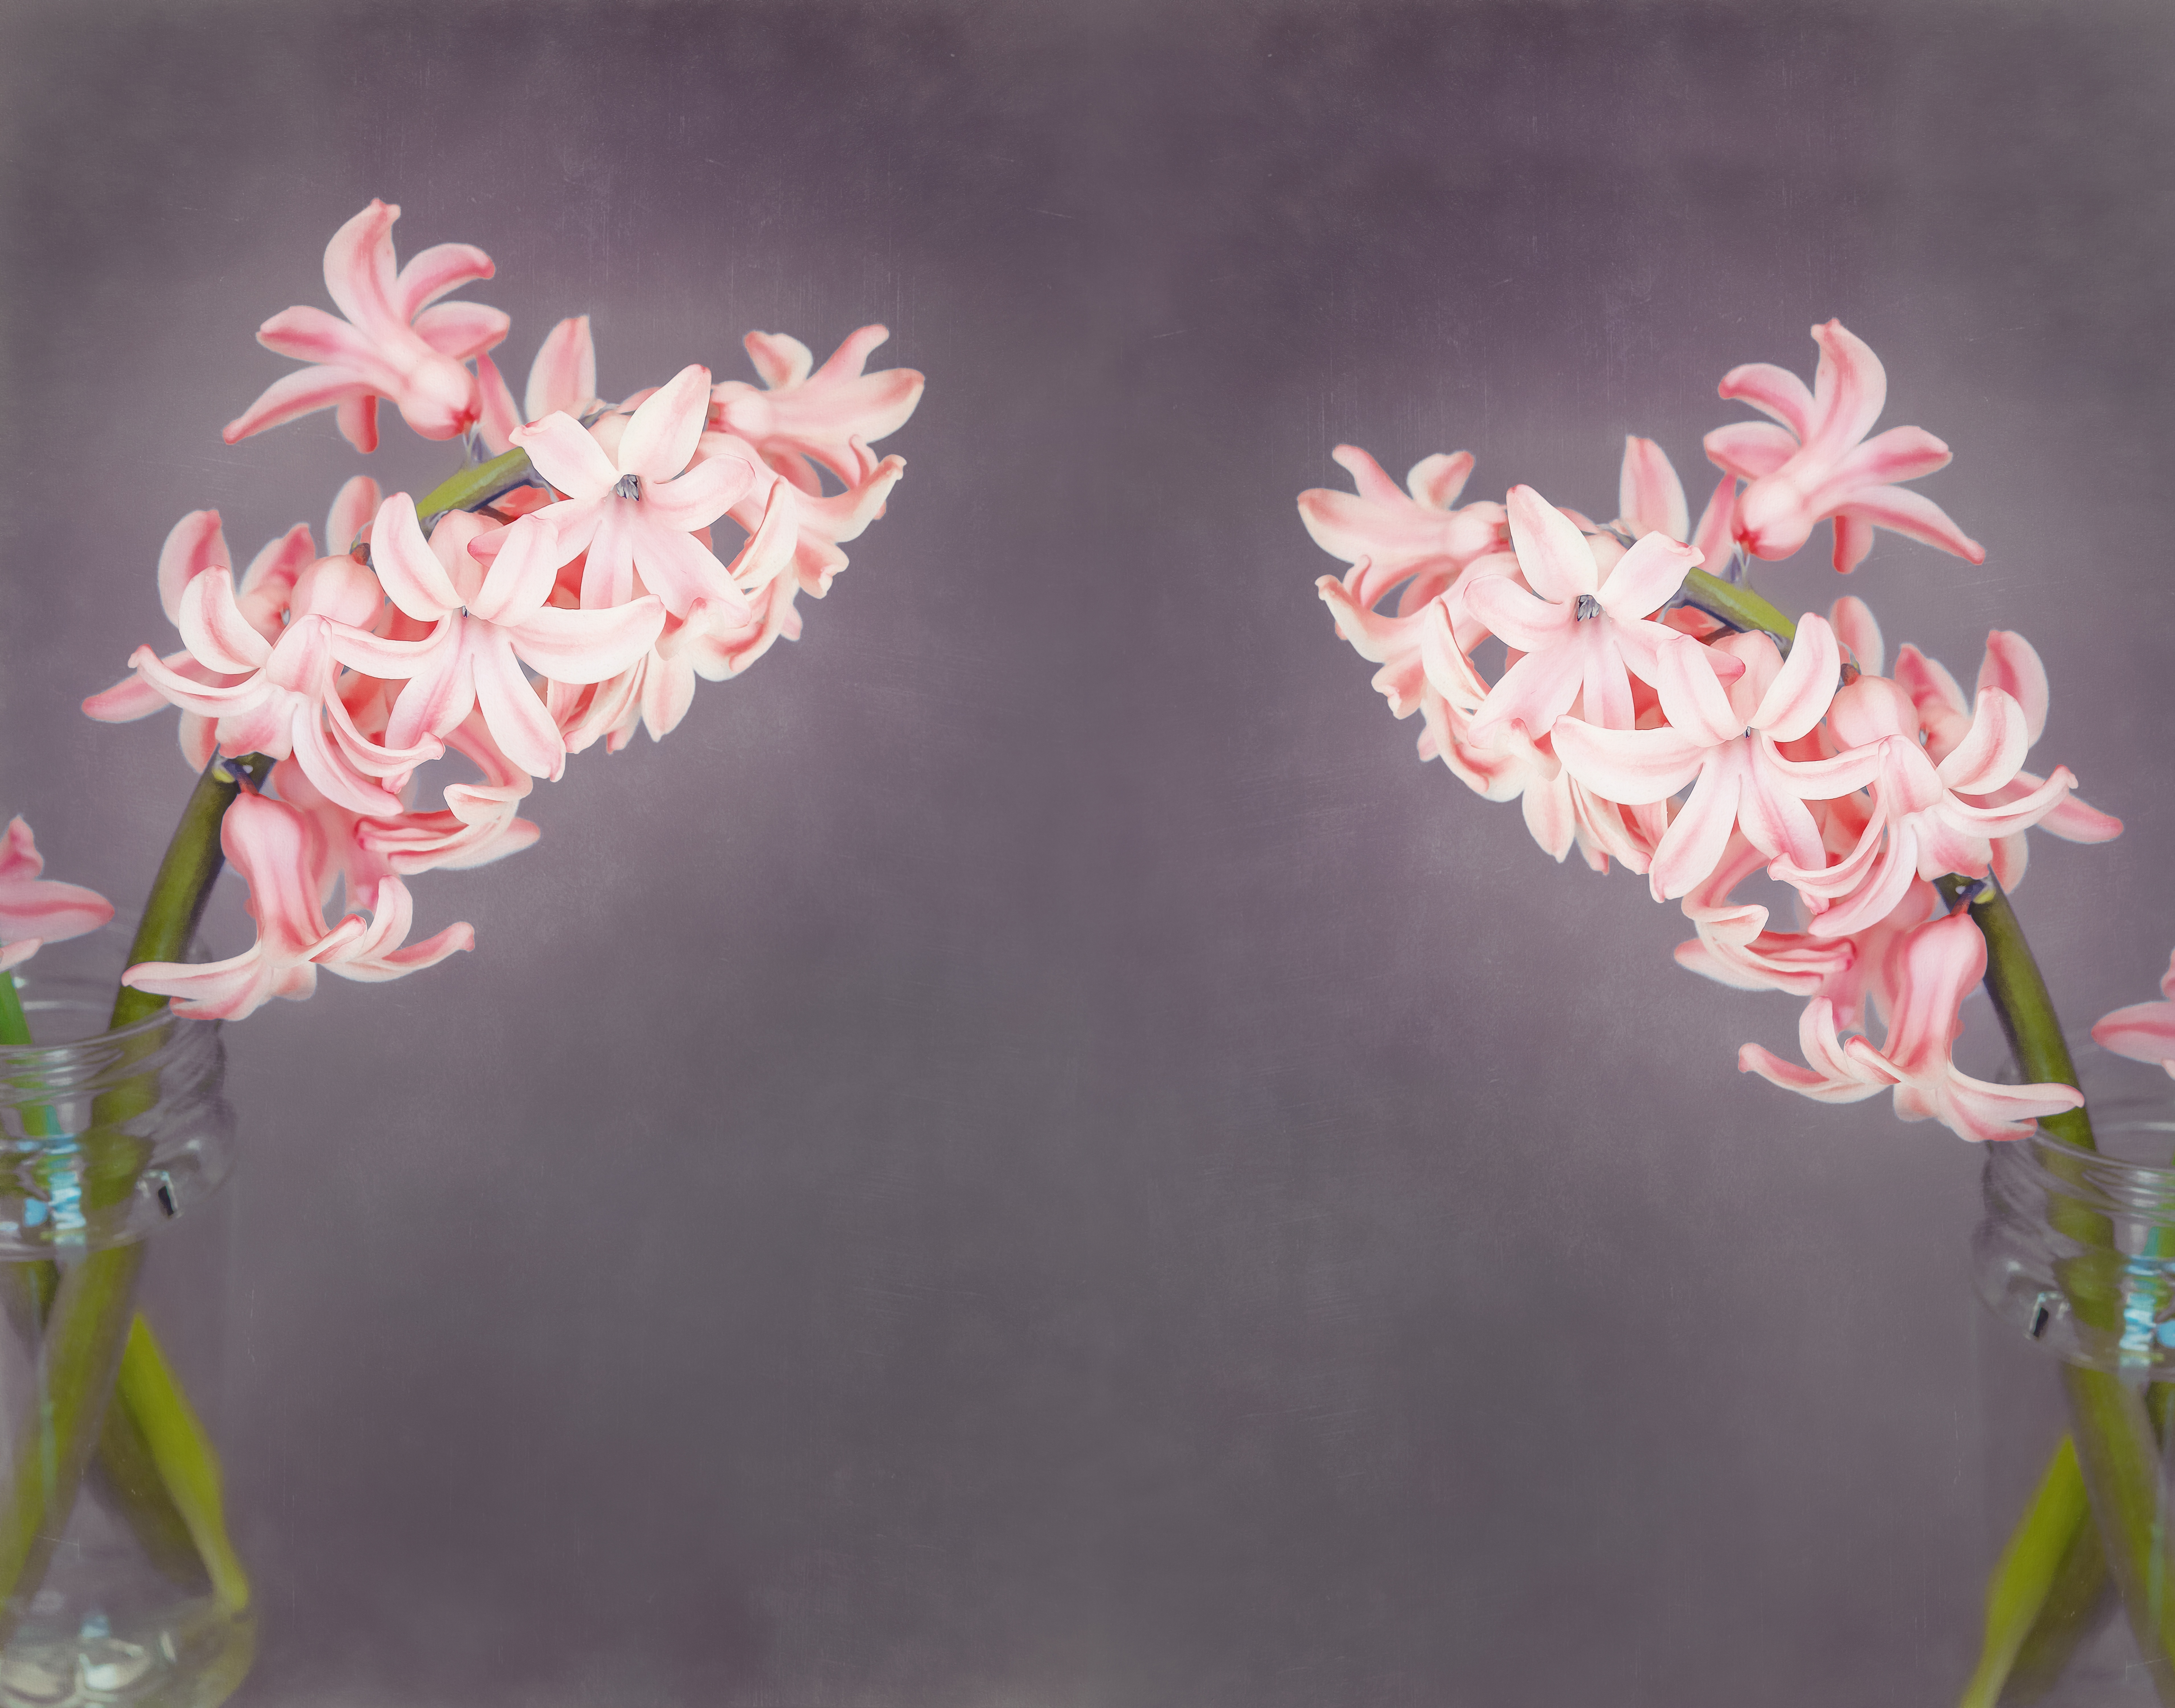
branch, blossom, plant, leaf, flower, petal, glass, vase, spring, two, pink, close, flora, still life, flowers, art, double, fragrant, floristry, hyacinth, spring flower, macro photography, flowering plant, flower bouquet, flowers photography, fragrant flower, salmon pink, land plant